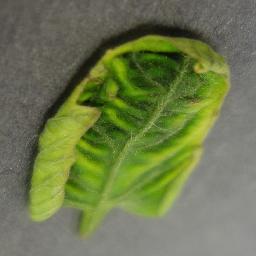
Label: Tomato___Tomato_Yellow_Leaf_Curl_Virus